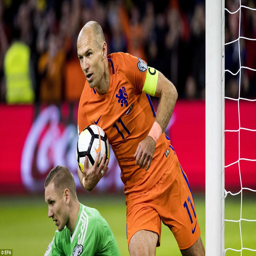
soccer winger realises he and his team - mates have little time to waste and quickly grabs the ball from the back of net